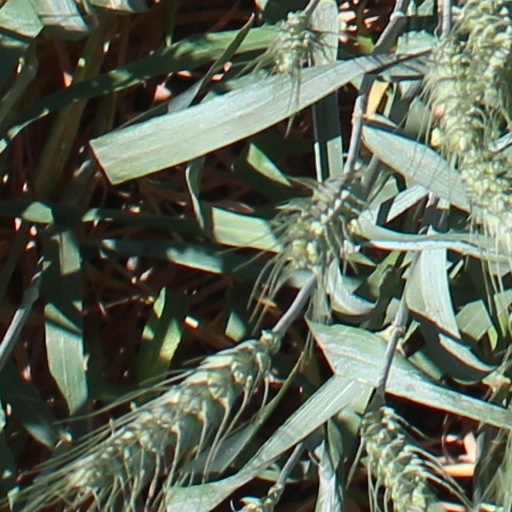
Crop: wheat